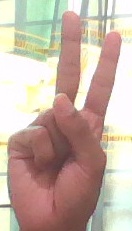
ASL sign: V